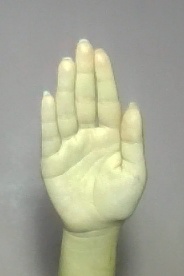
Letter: seen